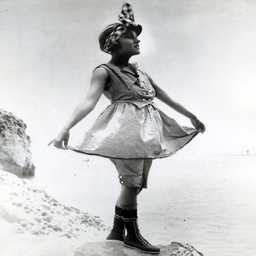
actor as one of actor in comedy